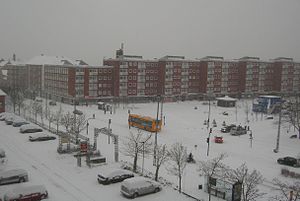
Søborg
Søborg Torv dækket af sne.
Søborg er en bydel i Storkøbenhavn beliggende i den sydlige del af Gladsaxe kommune. Kommunen har 69.262 indbyggere. Bydelen består overvejende af villakvarterer og grænser op til Utterslev Mose i syd og vest, til Vangede i Gentofte Kommune og Emdrup i øst. Mod nord ligger tre andre bydele i Gladsaxe Kommune, det centrale Gladsaxe, Buddinge og Mørkhøj.